Mike Barrett (basketball)

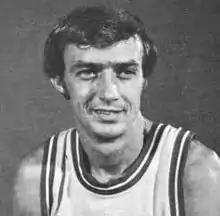

Michael Thomas "Bird Man" Barrett (September 5, 1943 – August 8, 2011) was an American basketball player.